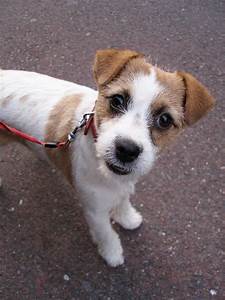
Label: dog